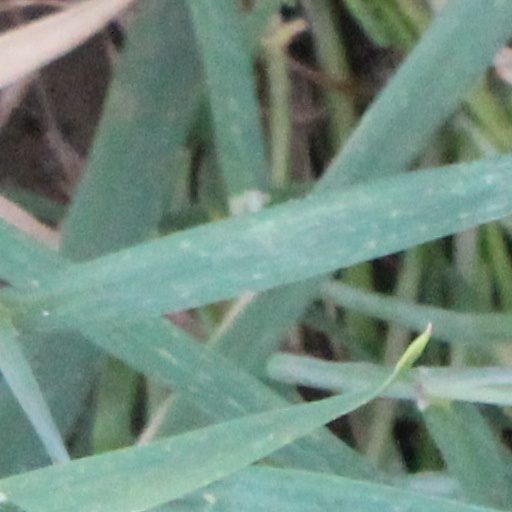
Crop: wheat